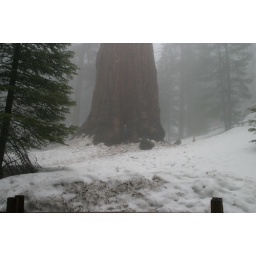
There's a grown man standing in the middle of the tree. This should give you a sense of how wide the tree is!